Lesedi La Rona

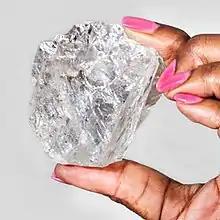
The Lesedi La Rona in 2015

Lesedi La Rona, formerly known in media as Karowe AK6 or as Quad 1 by the personnel at the mine, is the fifth-largest diamond ever found, and the third-largest of gem quality. It was found in the Karowe mine, (formerly called AK6) in Botswana on 16November 2015.